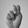
ASL letter: N